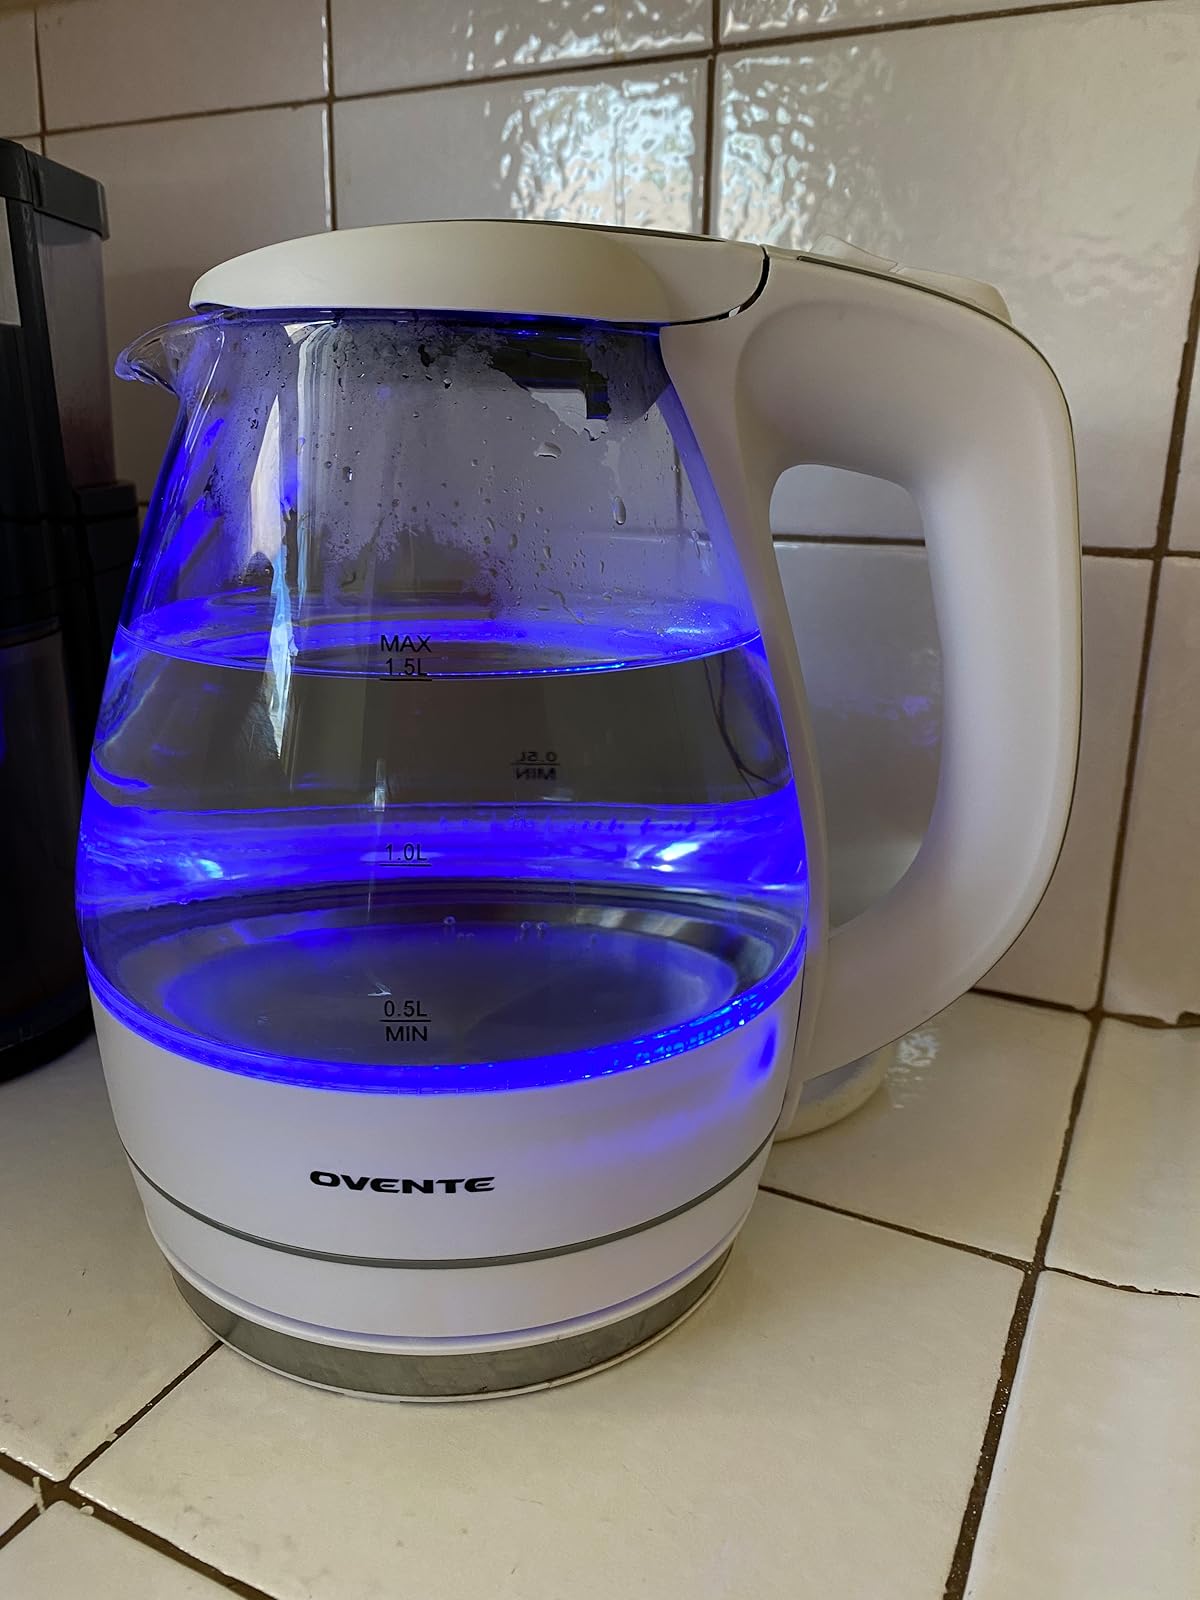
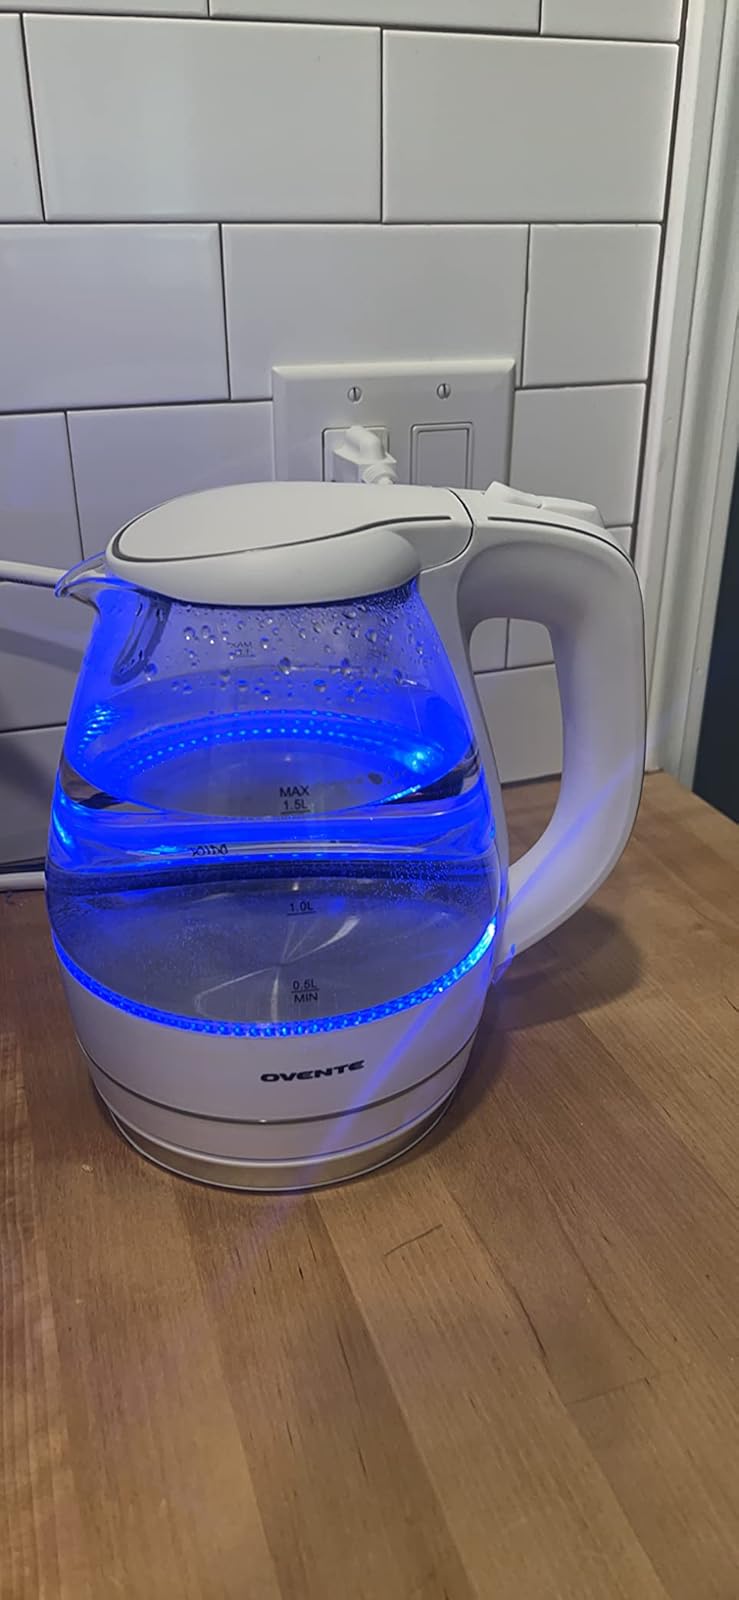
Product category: items_kettle
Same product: yes